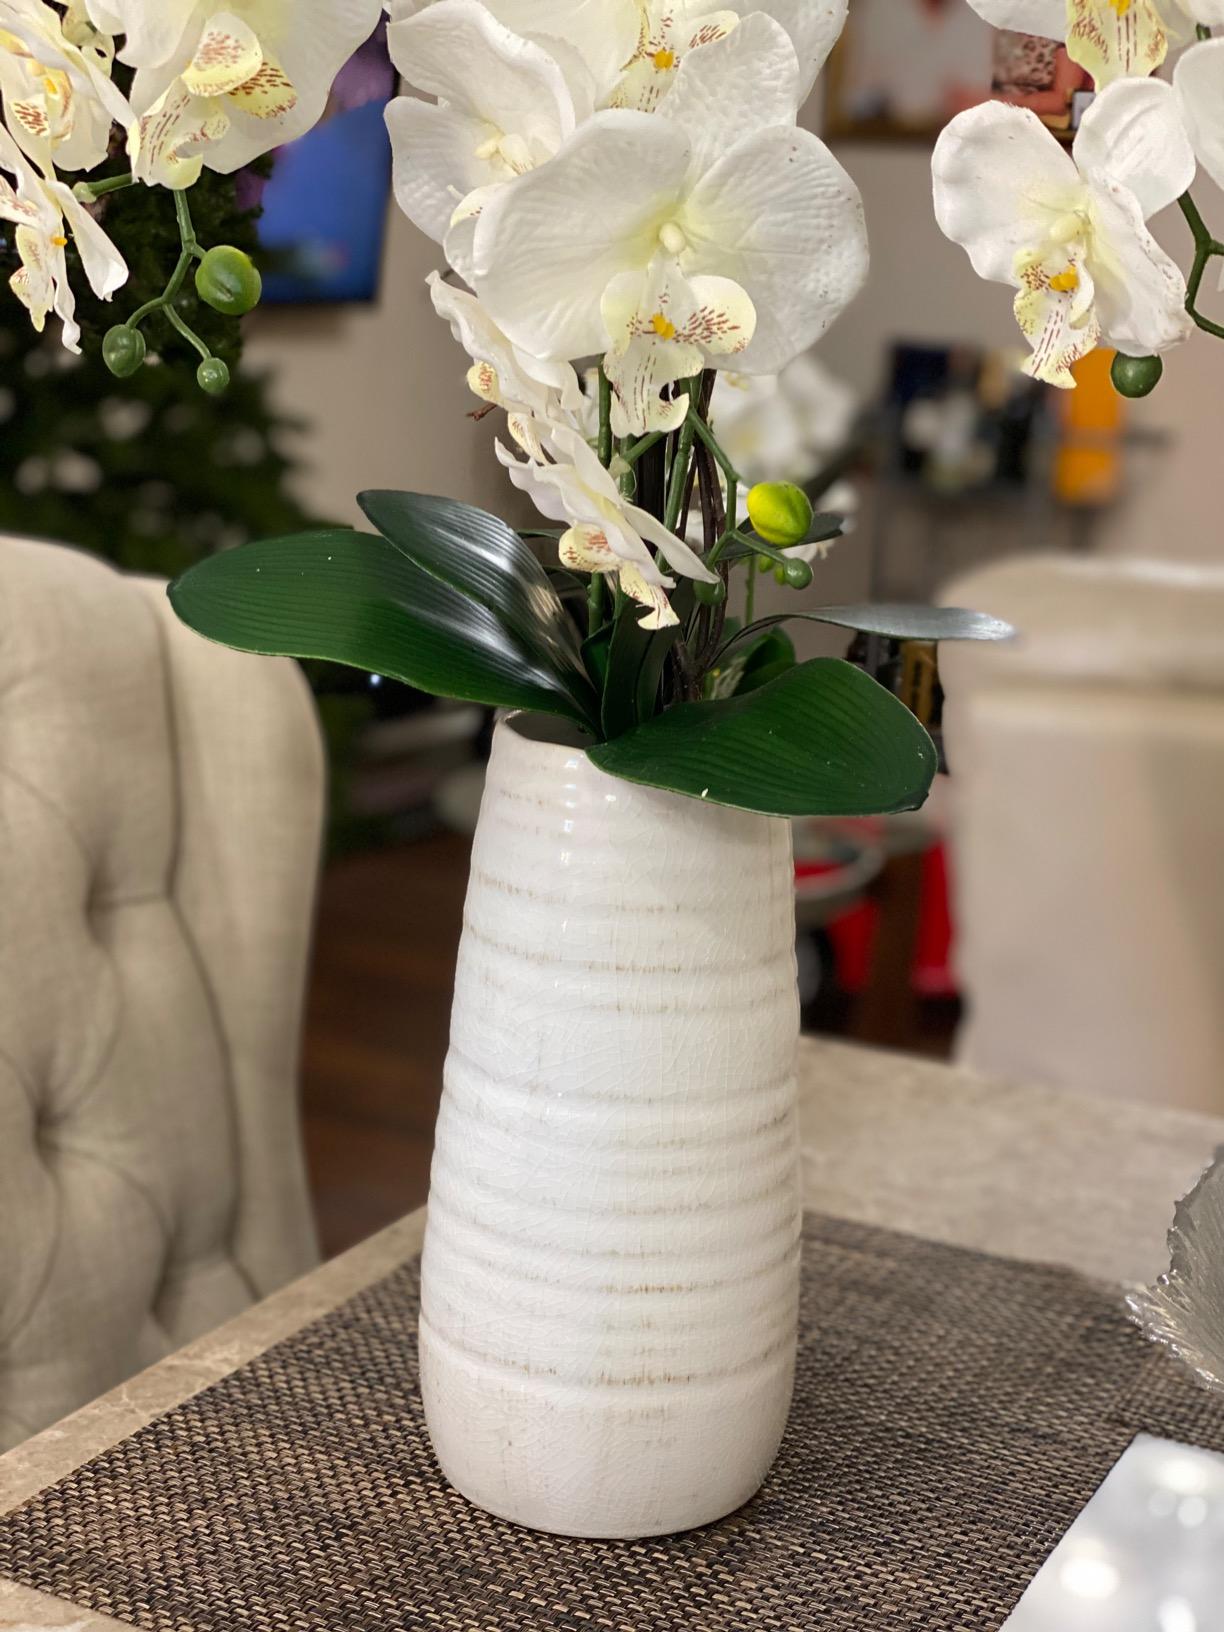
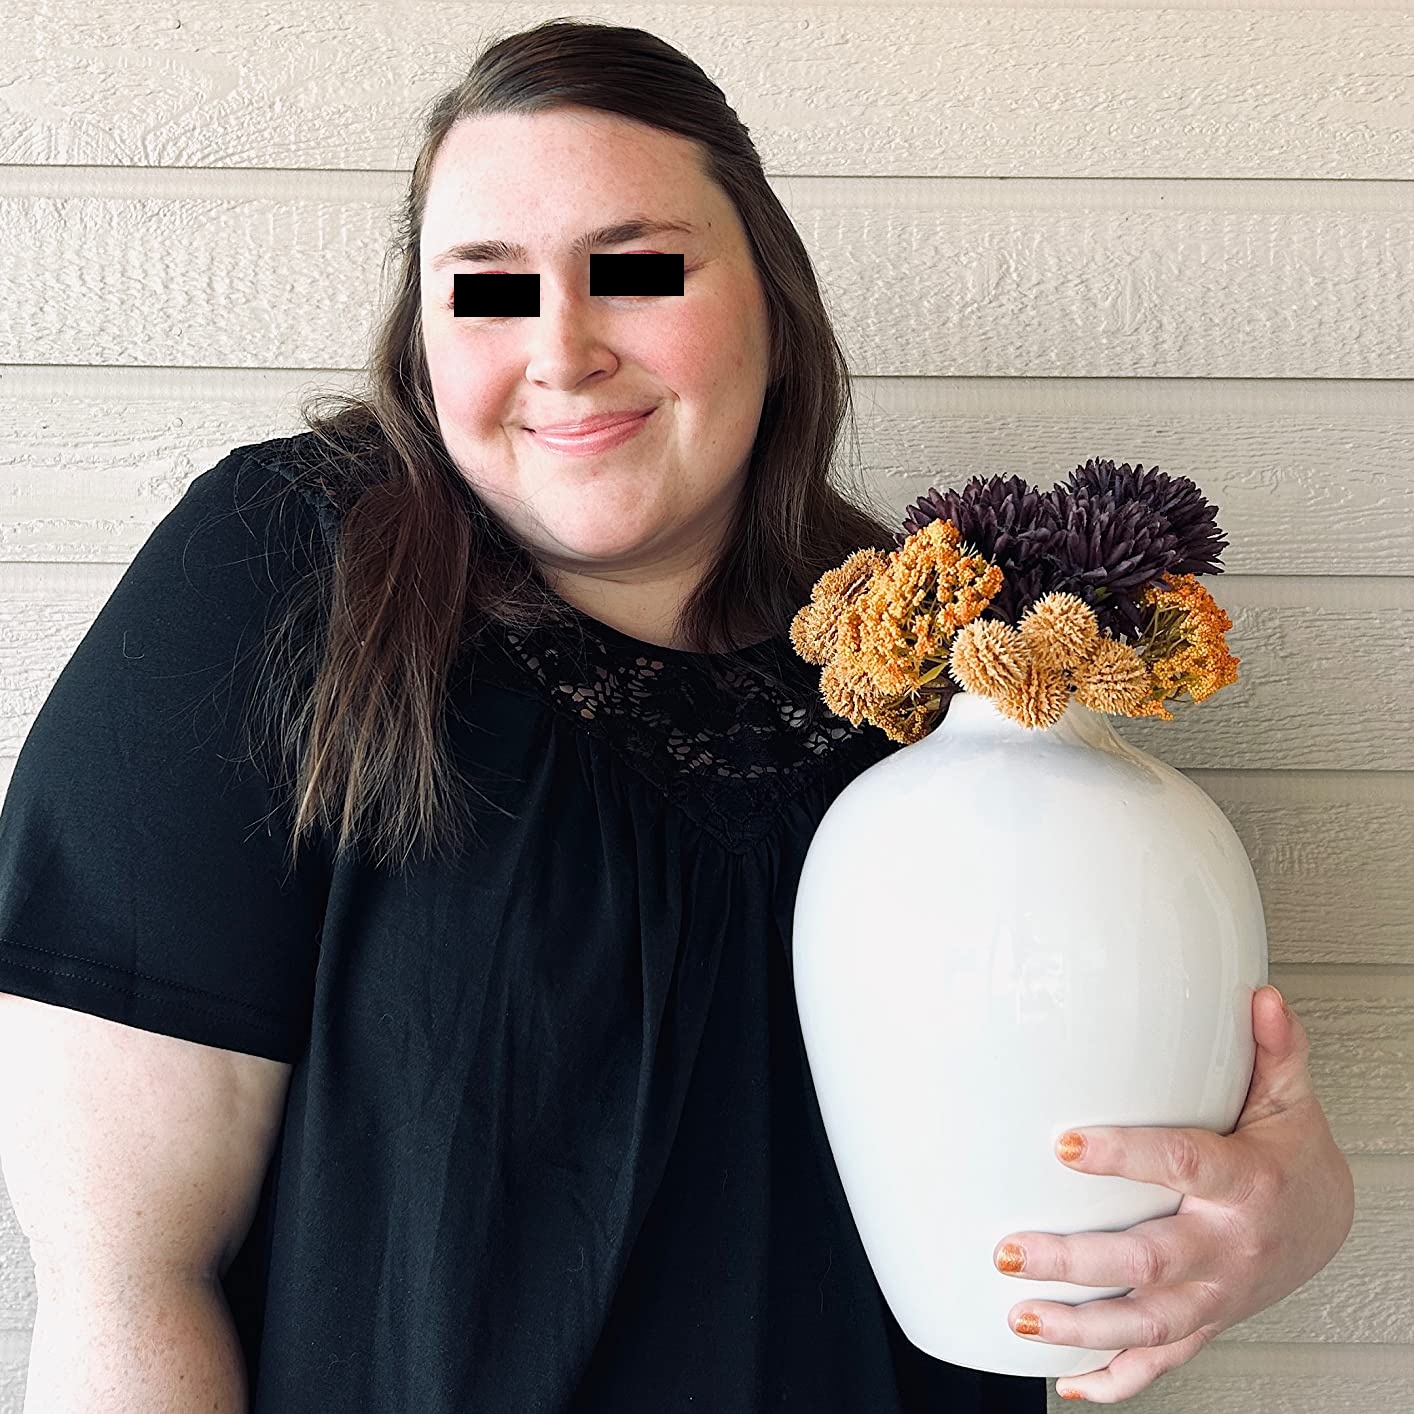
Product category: vase
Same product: no